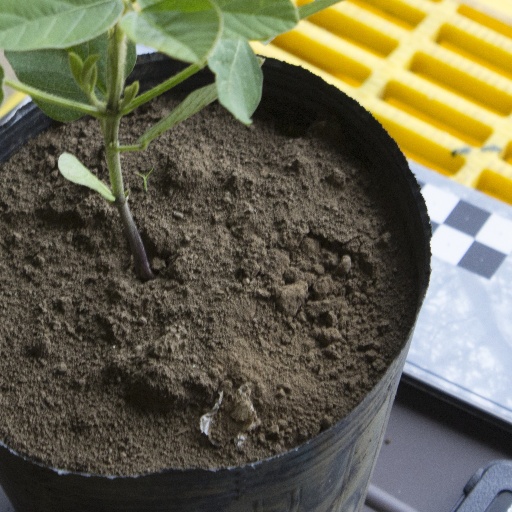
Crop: soybean